Merlot

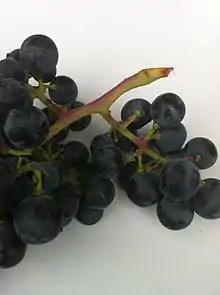
A main cluster and an attached "wing cluster" of Merlot grapes with its characteristic dark-blue color

The earliest recorded mention of Merlot (under the synonym of "Merlau") was in the notes of a local Bordeaux official who in 1784 labeled wine made from the grape in the Libournais region as one of the area's best. In 1824, the word "Merlot" itself appeared in an article on Médoc wine which mentioned that the grape was named after the local black bird (called in the local variant of Occitan language, in standard French) who liked eating the ripe grapes on the vine. Other descriptions of the grape from the 19th century called the variety "lou seme doù flube" (meaning "the seedling from the river") with the grape thought to have originated on one of the islands found along the Garonne river.